Tattletail

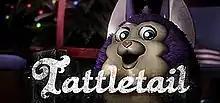
Steam storefront header

Tattletail is a 2016 survival horror video game created by Waygetter Electronics and published by Little Flag Software. The player must care for their virtual pet toy, Baby Talking Tattletail, while avoiding the pursuit of its recalled predecessor, Mama Tattletail (commonly referred to as "Mama"). The game was released on Steam on December 28, 2016.